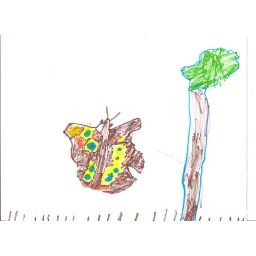
&amp;quot;A peacock butterfly high, high over a golden grassland with a tree 118 feet tall.&amp;quot;